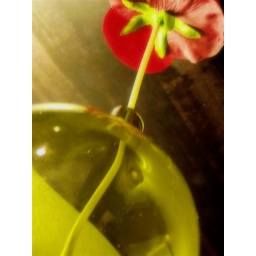
flower in vase on my shelf